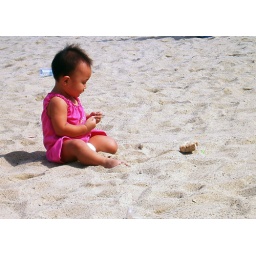
Unmindful of the people around, this young girl plays with the rock she found in the sand.